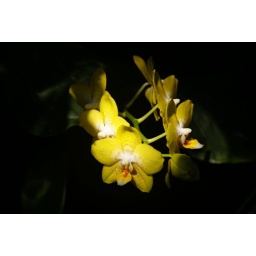
yellow flowers in dark bckgrd